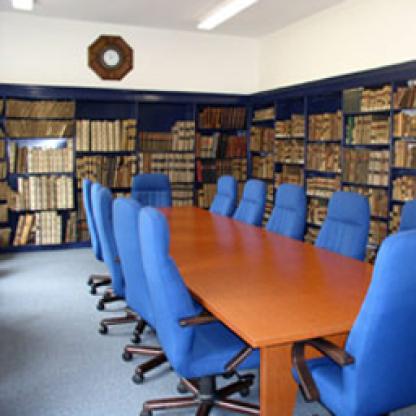
Scene: Indoor